Lawrence Eagleburger

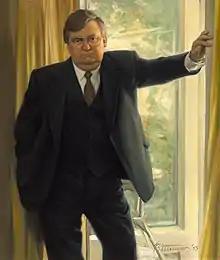
Painted portrait of Eagleburger by Ned Bittinger

After serving in the Foreign Service for 27 years, Eagleburger retained an interest in foreign policy and was a familiar figure on current events talk shows. He caused some discussion with public comments about President George W. Bush's foreign policy. In August 2002, Eagleburger questioned the timing of possible military action in Iraq, saying, "I am not at all convinced now that this is something we have to do this very moment." He did indicate he believed that Iraqi regime change could be a legitimate U.S. endeavor at some point, but that at that time he did not believe the administration was fully prepared for such a conflict. In April 2003, following warnings by the Bush administration to the government of Syria, Eagleburger condemned the possibility of military action in Syria or Iran, saying that public opinion would not support such a move and that "If President Bush were to try it now, even I would feel he should be skinned alive."